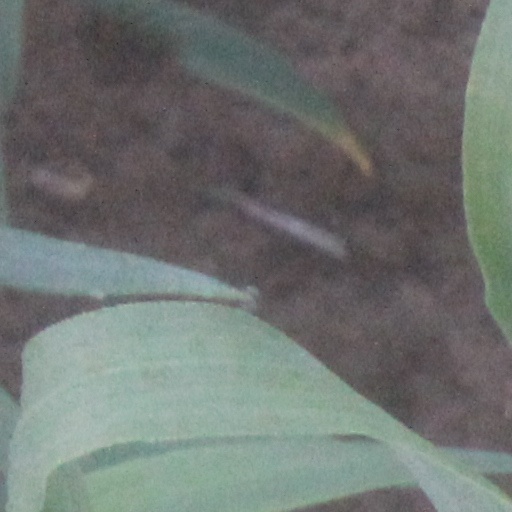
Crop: wheat